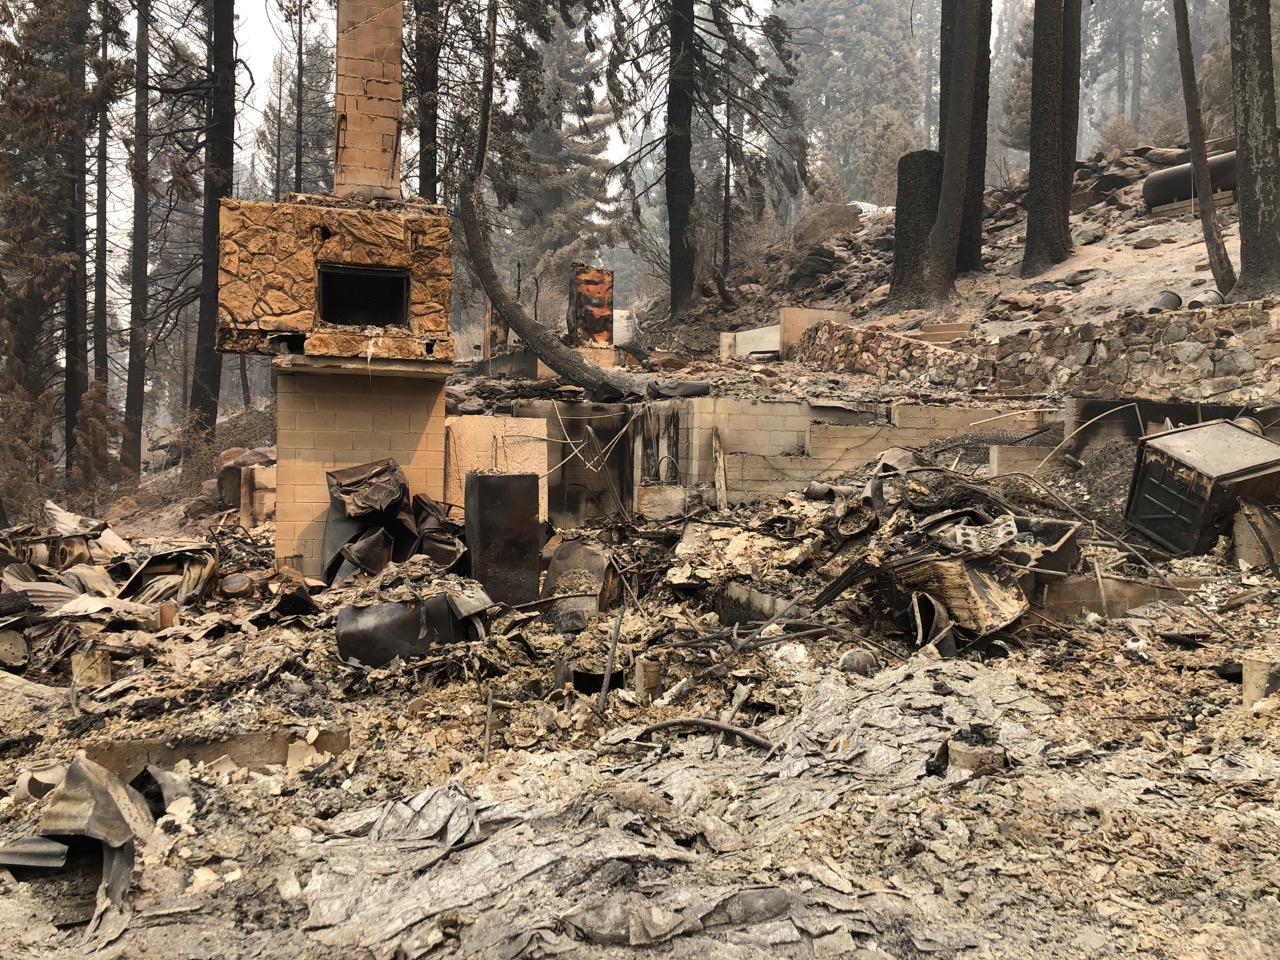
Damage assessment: destroyed